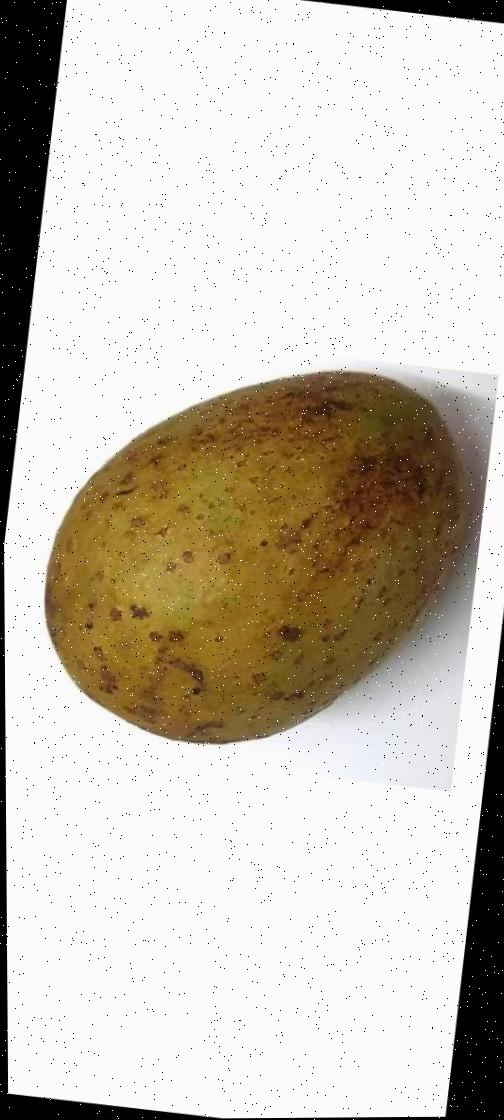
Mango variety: Gourmoti